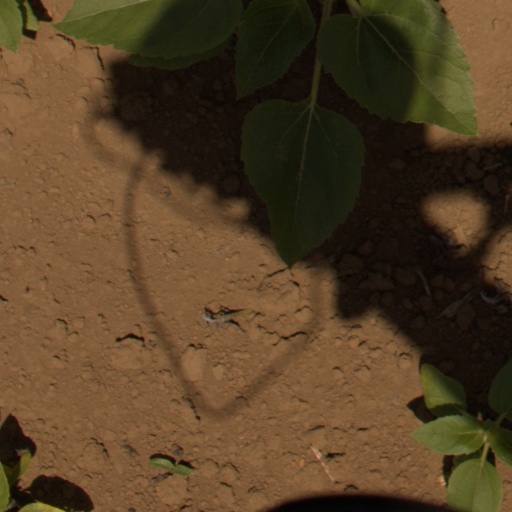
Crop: Jerusalem artichoke